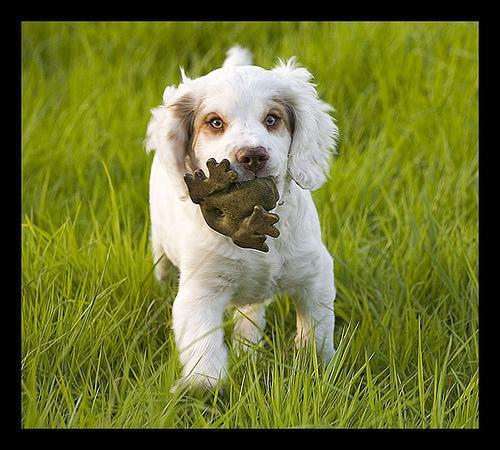
clumber